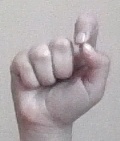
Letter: fa